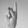
ASL letter: K